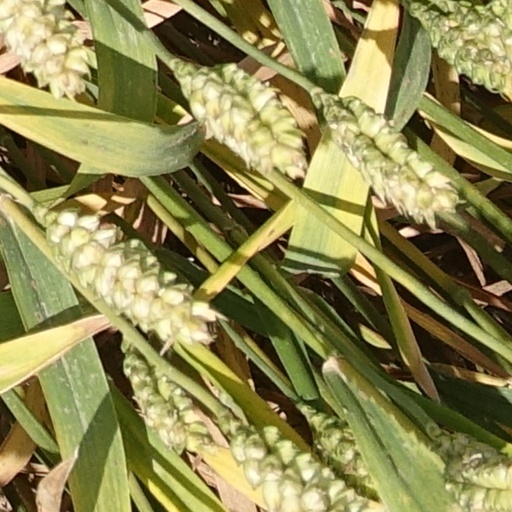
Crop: wheat